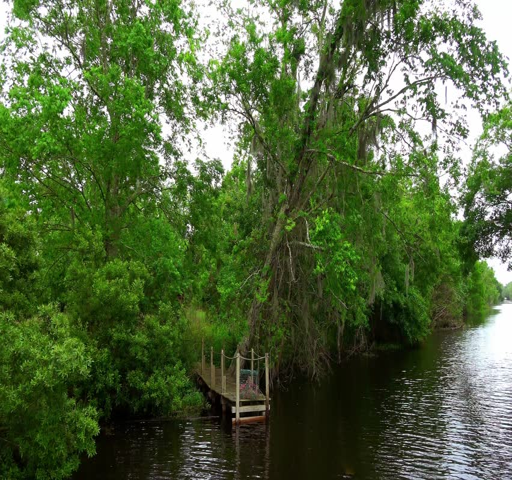
boat tour through the swamp